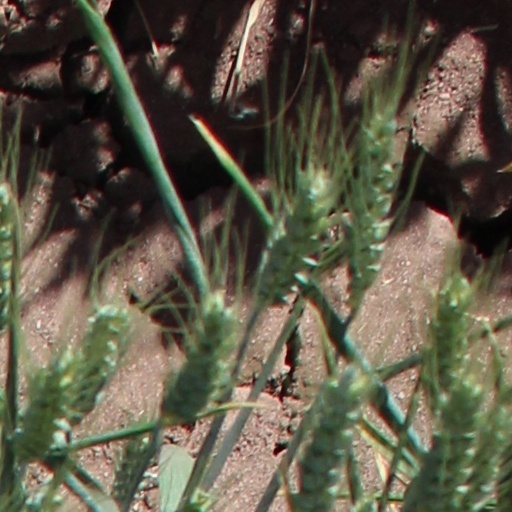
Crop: wheat